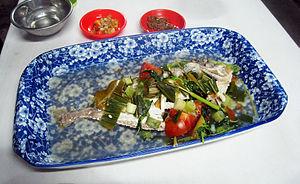
La cuisine de Manado, ou cuisine minahasa, est la cuisine du peuple Minahasa de la province de Sulawesi du Nord, sur l'île de Célèbes, en Indonésie. Elle est appelée « Manado cuisine » d'après la ville de Manado, la capitale de la province, bien que d'autres villes du nord des Célèbes comme Bitung, Tomohon et Tondano soient aussi des hauts lieux de la cuisine minahasan.